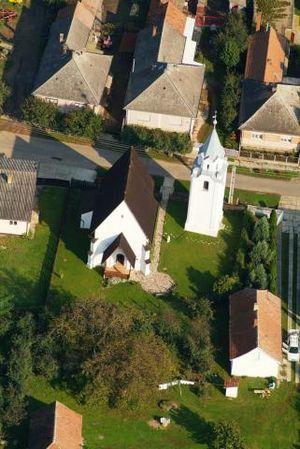
Gyügye est un village et une commune du comitat de Szabolcs-Szatmár-Bereg en Hongrie.